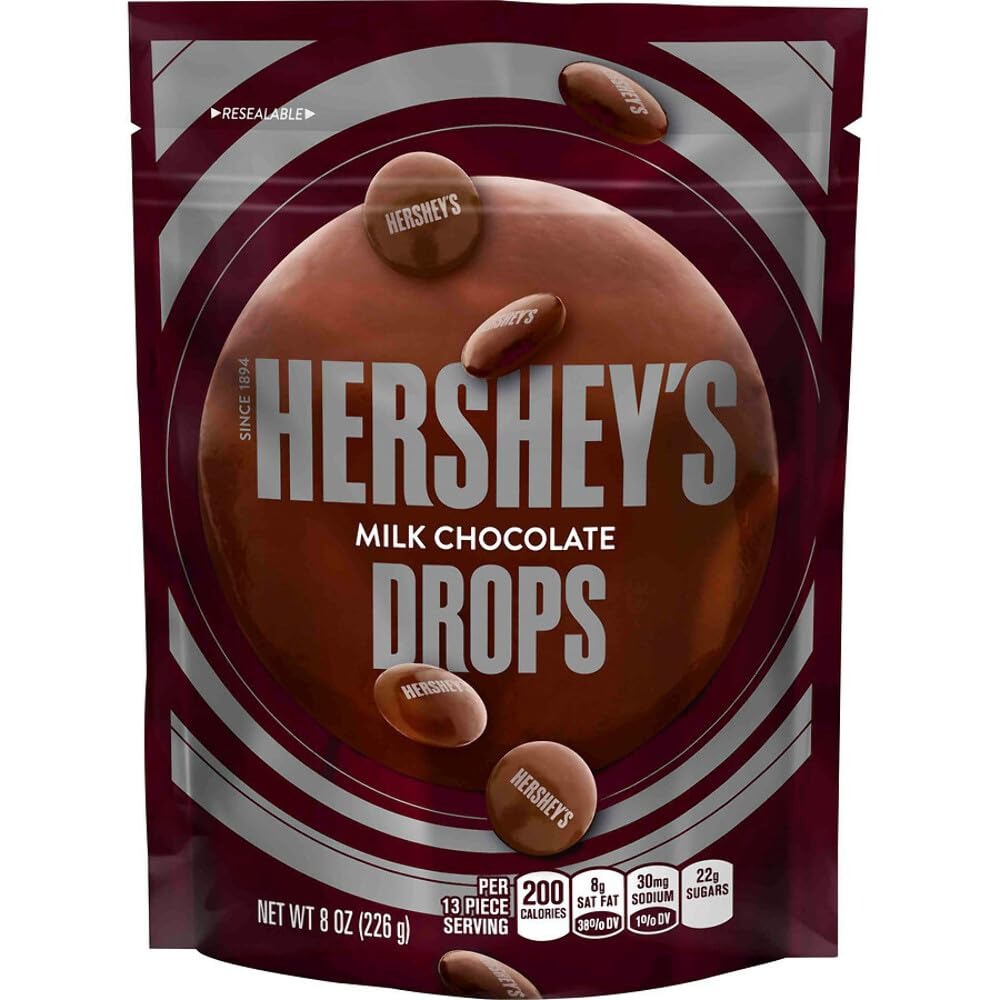
Item Name: HERSHEY'S Milk Chocolate Drops, 8 Ounce
Bullet Point 1: Bite size drops of genuine chocolate happiness
Bullet Point 2: Perfect for snacking and movie watching
Bullet Point 3: Milk chocolate candy drops
Bullet Point 4: Kosher chocolate in re sealable pouches
Value: 8.0
Unit: Ounce

Price: 14.61